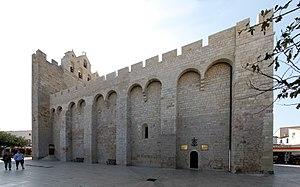
Cet article recense les monuments historiques des Bouches-du-Rhône, en France.
L'église de Notre-Dame-de-la-Mer est une église fortifiée romane du IXᵉ siècle des Saintes-Maries-de-la-Mer en Camargue dans les Bouches-du-Rhône, en Provence. Dédiée à Notre-Dame et aux Saintes Maries, elle fait l'objet du pèlerinage aux Saintes-Maries-de-la-Mer, et est classée aux monuments historiques depuis 1840.
Cet article recense les monuments historiques de Camargue, en France.